Nether Silton

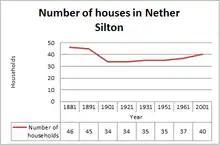
A graph showing the number of houses in Nether Sitlon

From the graph showing the changing number of houses in Nether Silton, the number of houses in the village has varied only slightly and remained constantly low. In 1881 the number of houses was 40, and in 2001 the number of houses remained at 40. Although there has not always been the same number of houses in the area, there have only been minor fluctuations in the total number of houses.